Moldova national football team

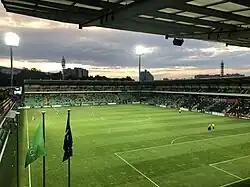
Zimbru Stadium

The Moldova national football team plays its official games at Zimbru Stadium in Chișinău. The stadium is a privately held structure, but is under administration of FMF until 2026. The senior team, along with youth teams use Stadionul CPSM for training purposes. It is located in Vadul lui Vodă, a village along the Dniester River, approximately 25 kilometres from Chișinău.